Roderic Bowen Library and Archive

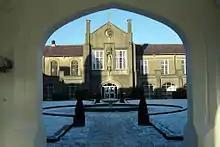
St. David's Building, UWTSD, Lampeter

Much of the contents of the current Special Collections were originally housed in the old university library, now known as the Founder's Library, in the St. David's Building. This was built between 1822 and 1827, for the then enormous sum of £21,000; from 1837, the library was extended to house the collections donated by Burgess and Phillips. The Special Collections were moved to a new purpose-built research library in 2008; it was officially opened by Rhodri Morgan, First Minister for Wales. Unlike the collection's former home, the Roderic Bowen Library and Archives is climate and humidity controlled to preserve its contents.